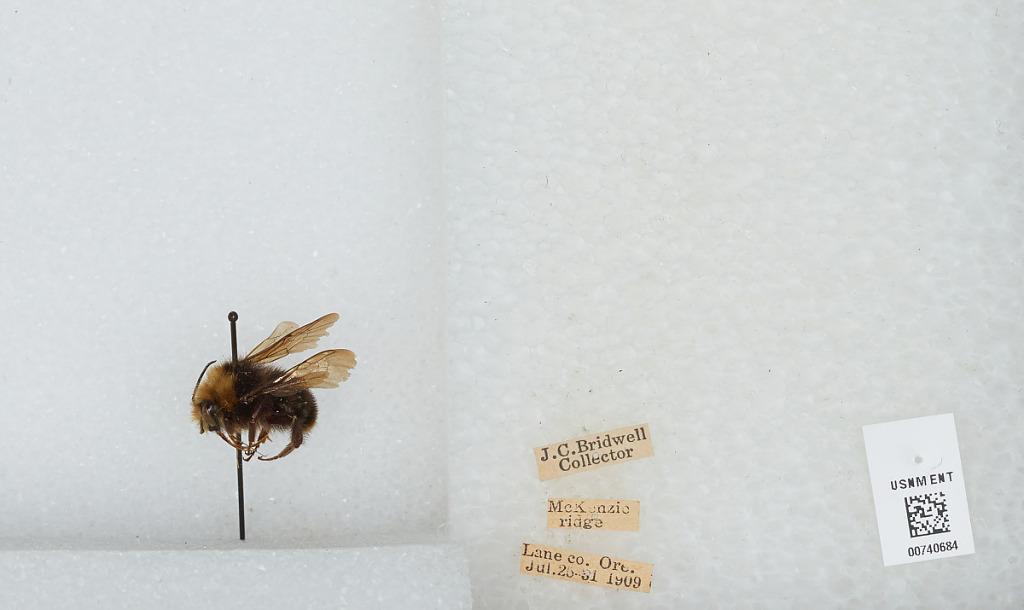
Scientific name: Bombus (Pyrobombus) vosnesenskii Radoszkowski
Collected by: J. Bridwell
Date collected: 1909-7-25
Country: United States
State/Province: Oregon
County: Lane
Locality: McKenzie Ridge
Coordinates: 44.1753, -122.163